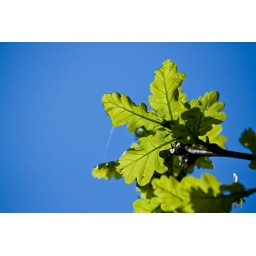
Leaves of an oak in front of a blue sky